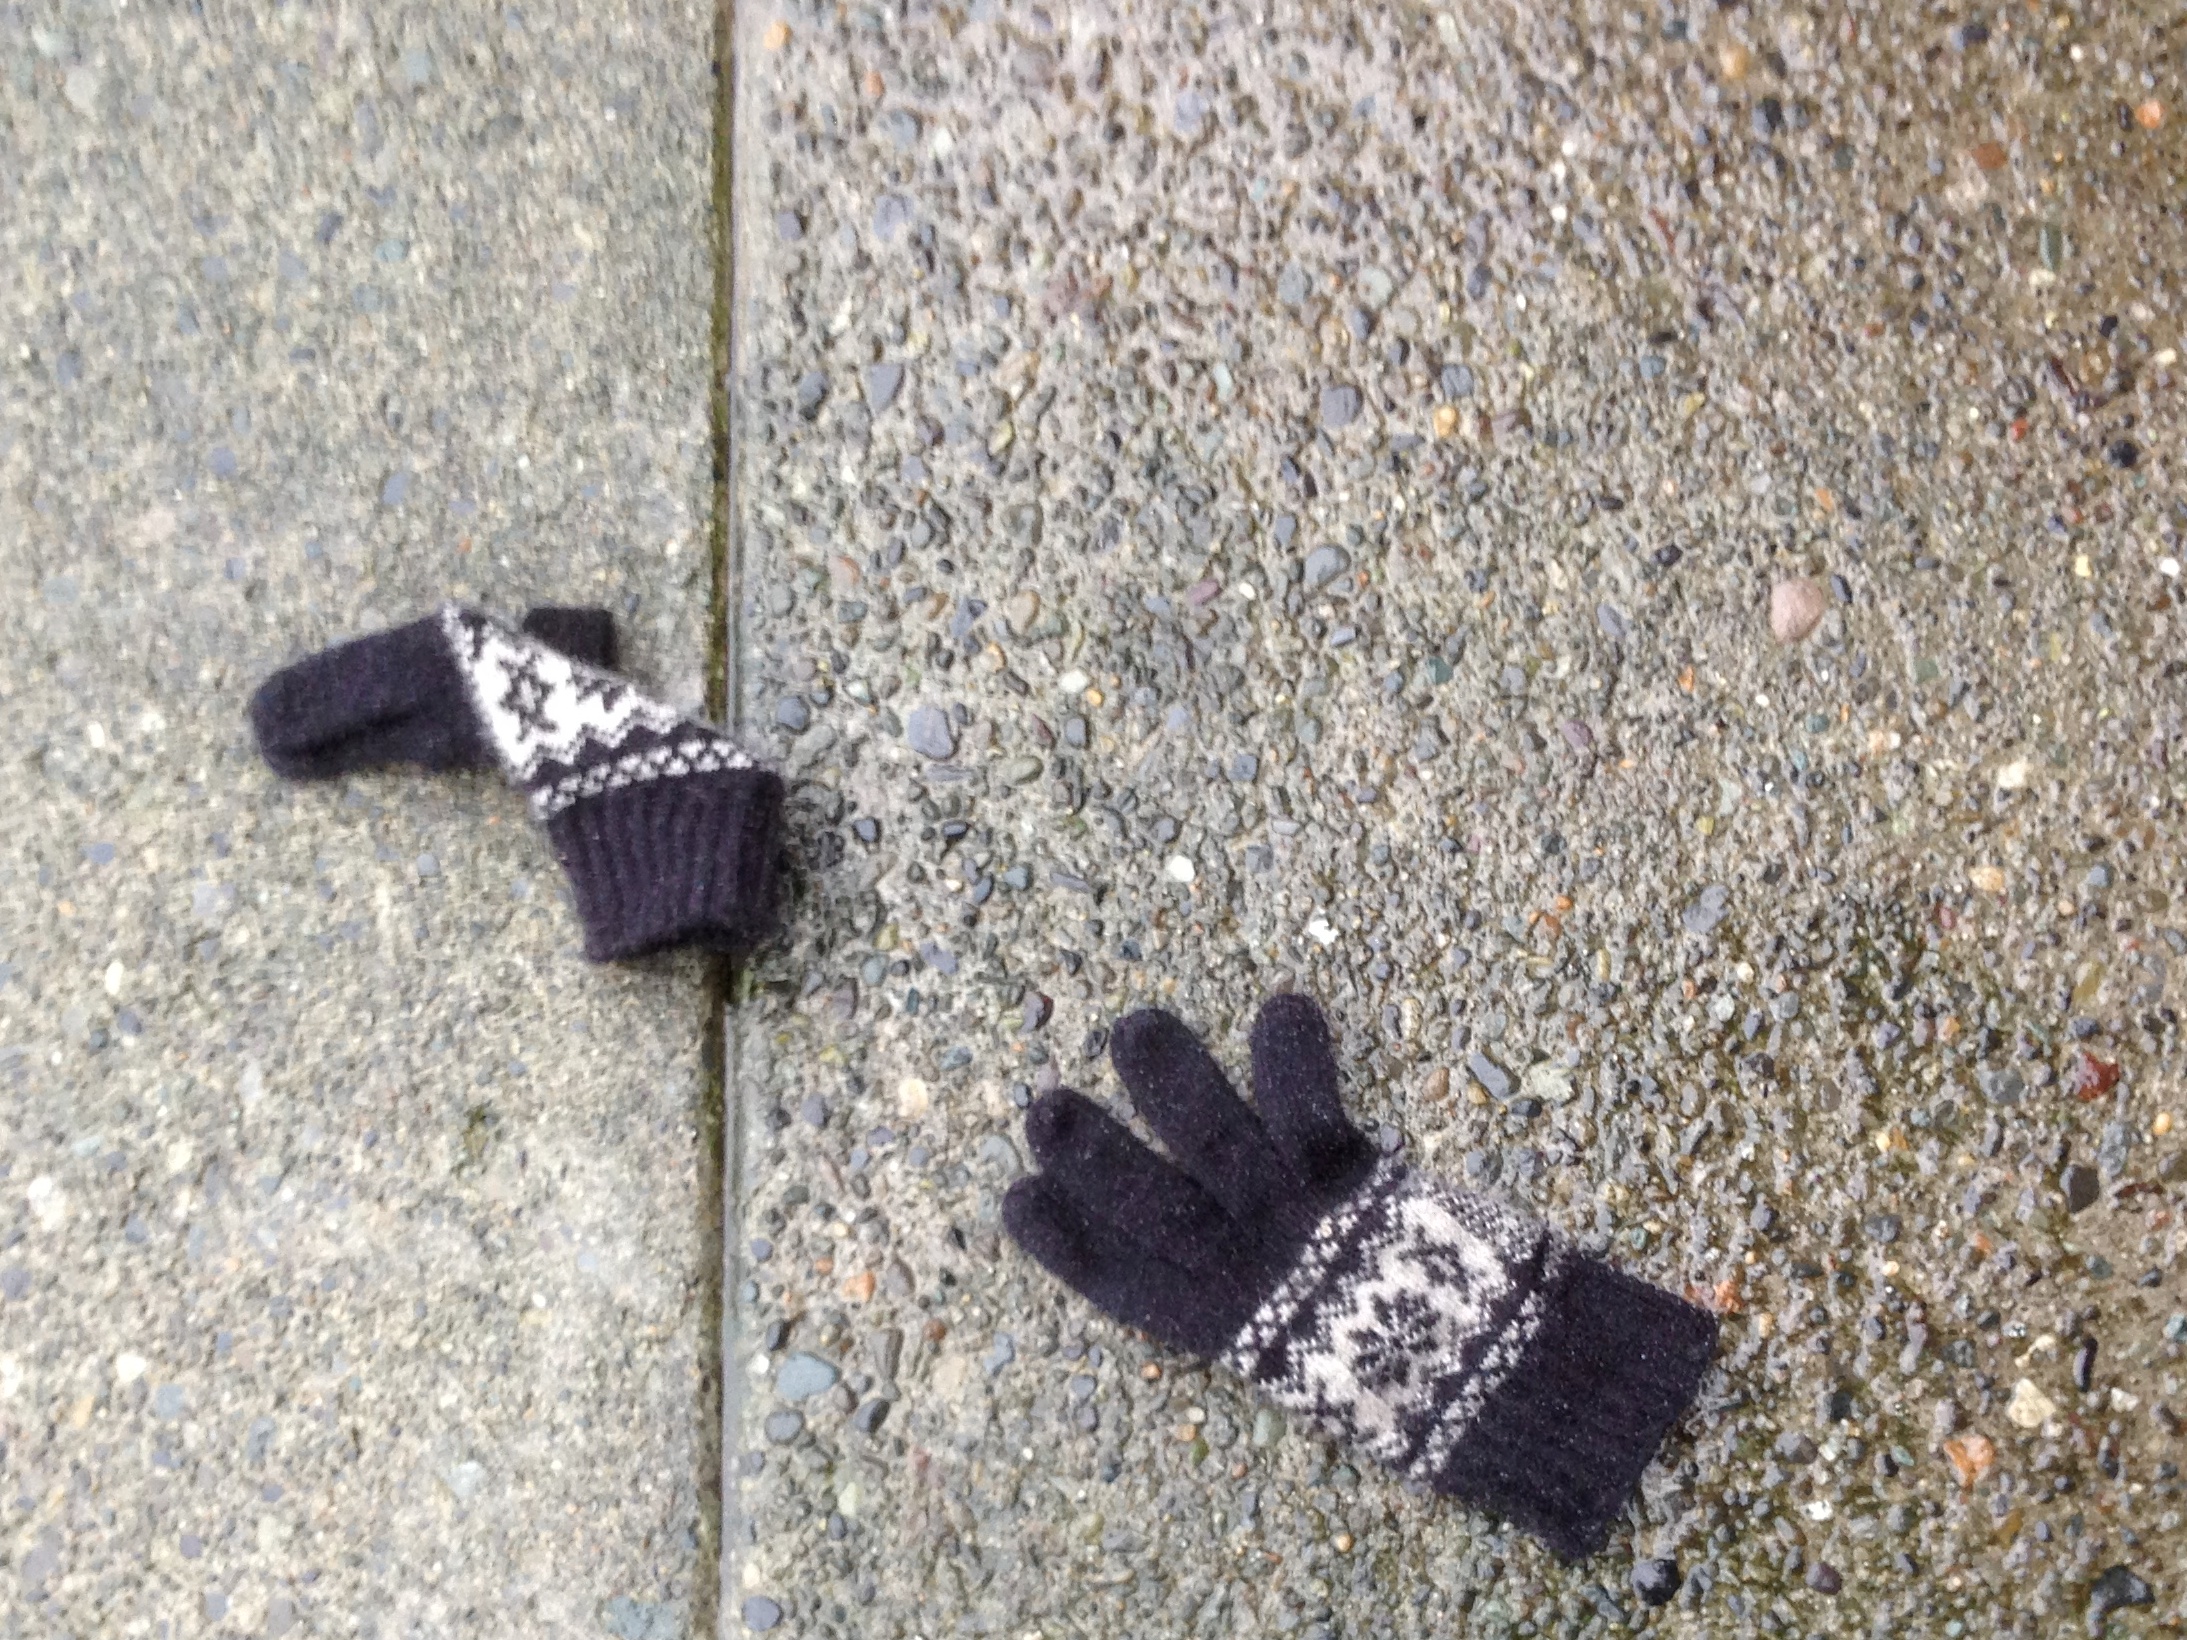
abandonedglove, flooring